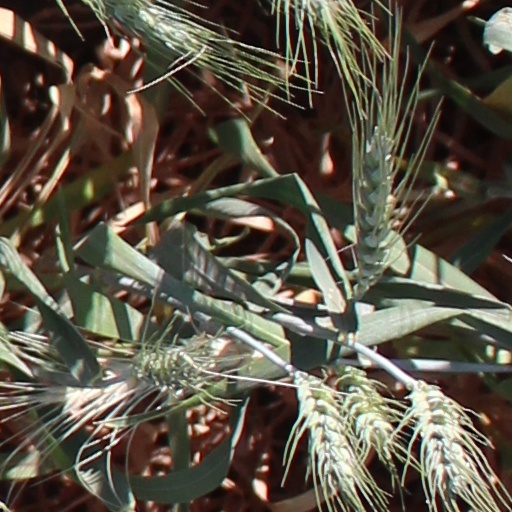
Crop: wheat